Public–private partnership in Canada

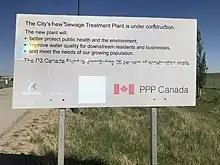
Sign at the entrance of the Regina Wastewater Treatment Plant

The Canadian Council for Public-Private Partnerships (CCPPP) is a pan-Canadian organization founded in 1993 to promote public-private partnerships. The organization self-describes as a "member-driven organization". However, its board of directors contains representation from companies who directly benefit from the implementation of P3s, such as PricewaterhouseCoopers, Macquarie Group, Fengate, OMERS and EllisDon.